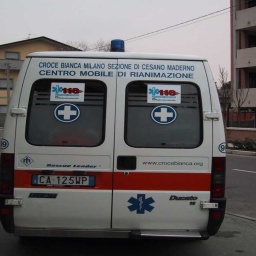
Label: ambulance